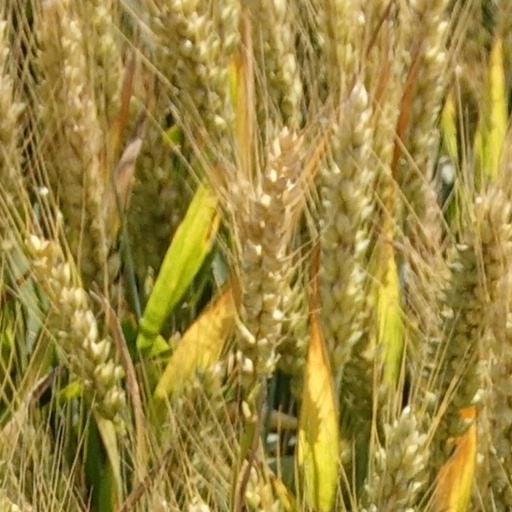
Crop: wheat